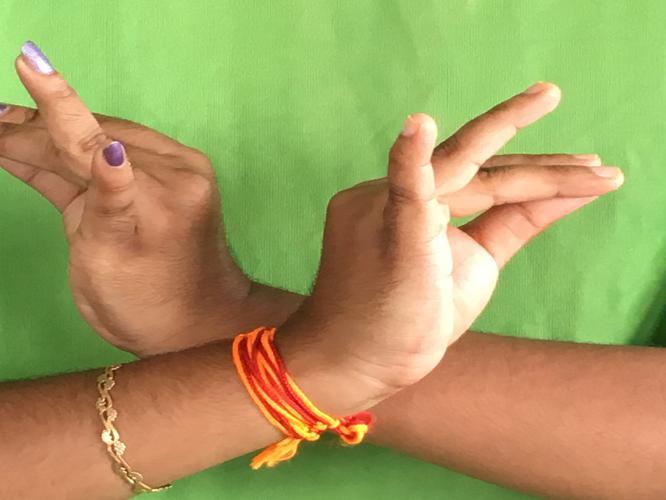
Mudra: Katakavardhana
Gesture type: double_hand